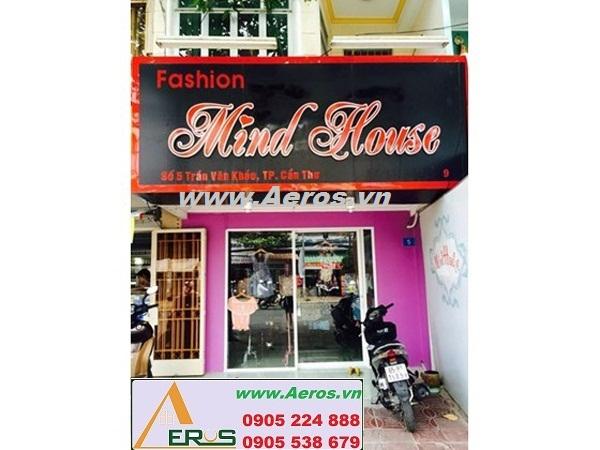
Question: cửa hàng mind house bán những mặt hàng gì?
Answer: quần áo thời trang